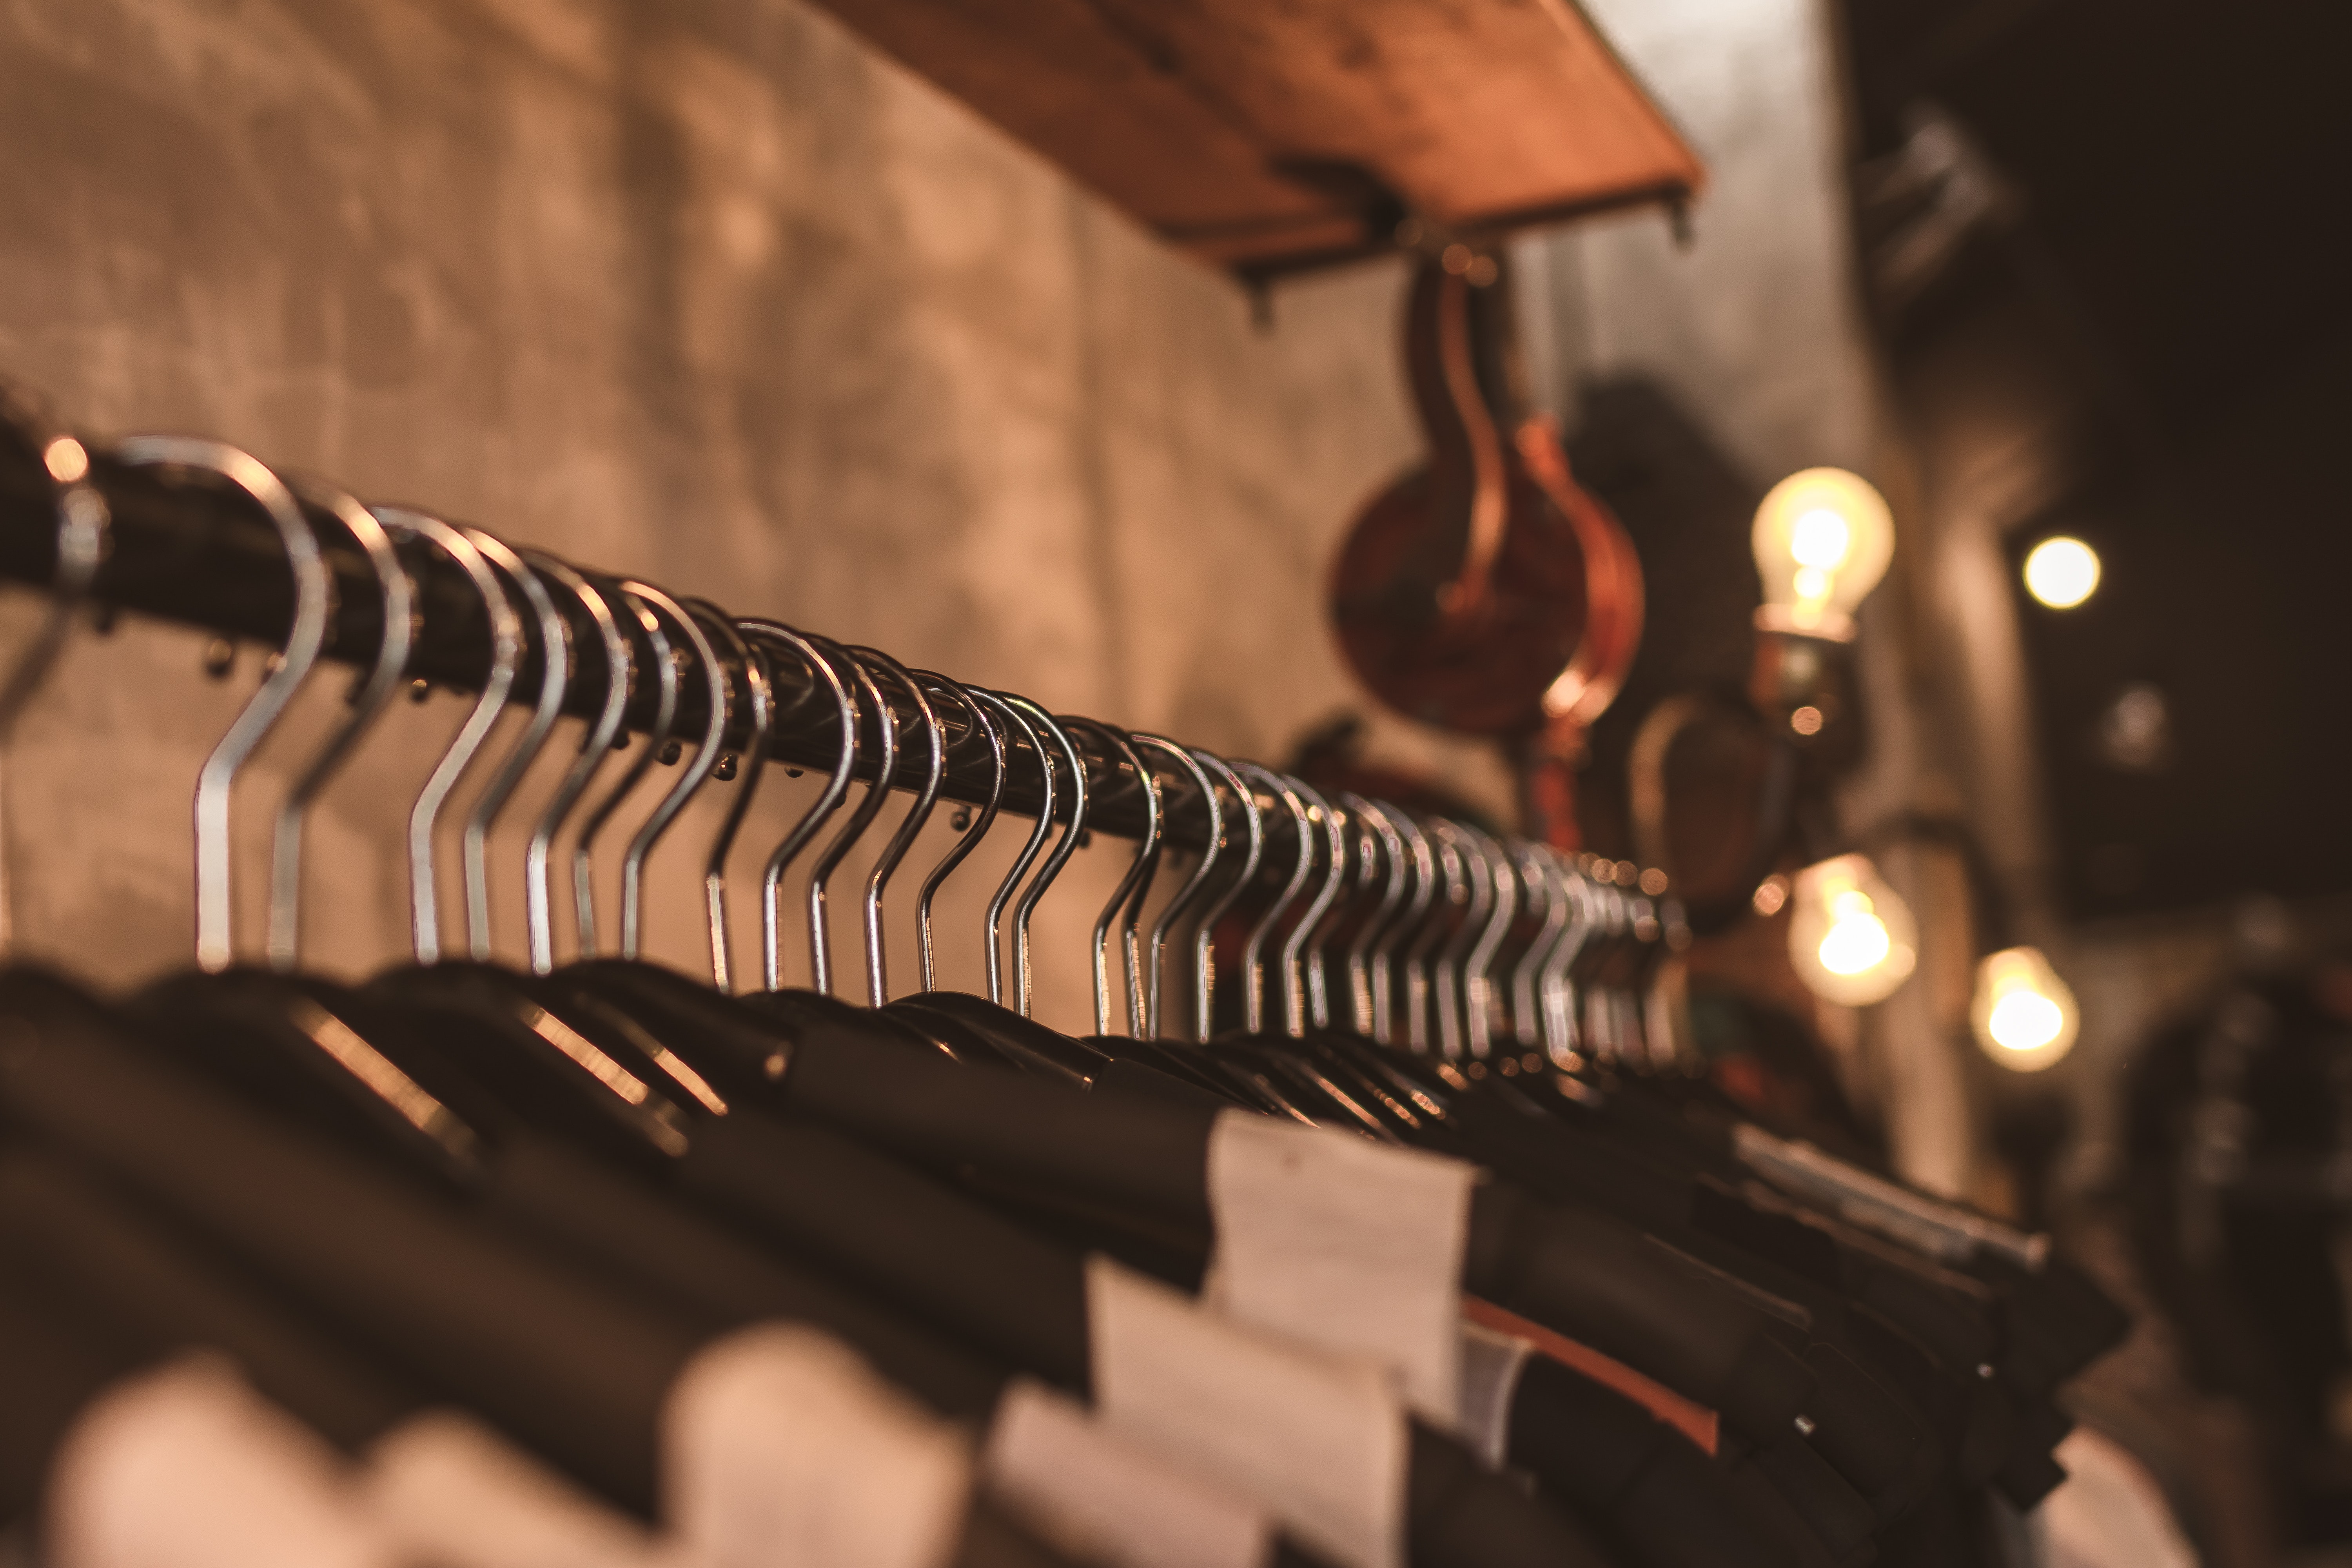
technology, electronic device, metal, piano